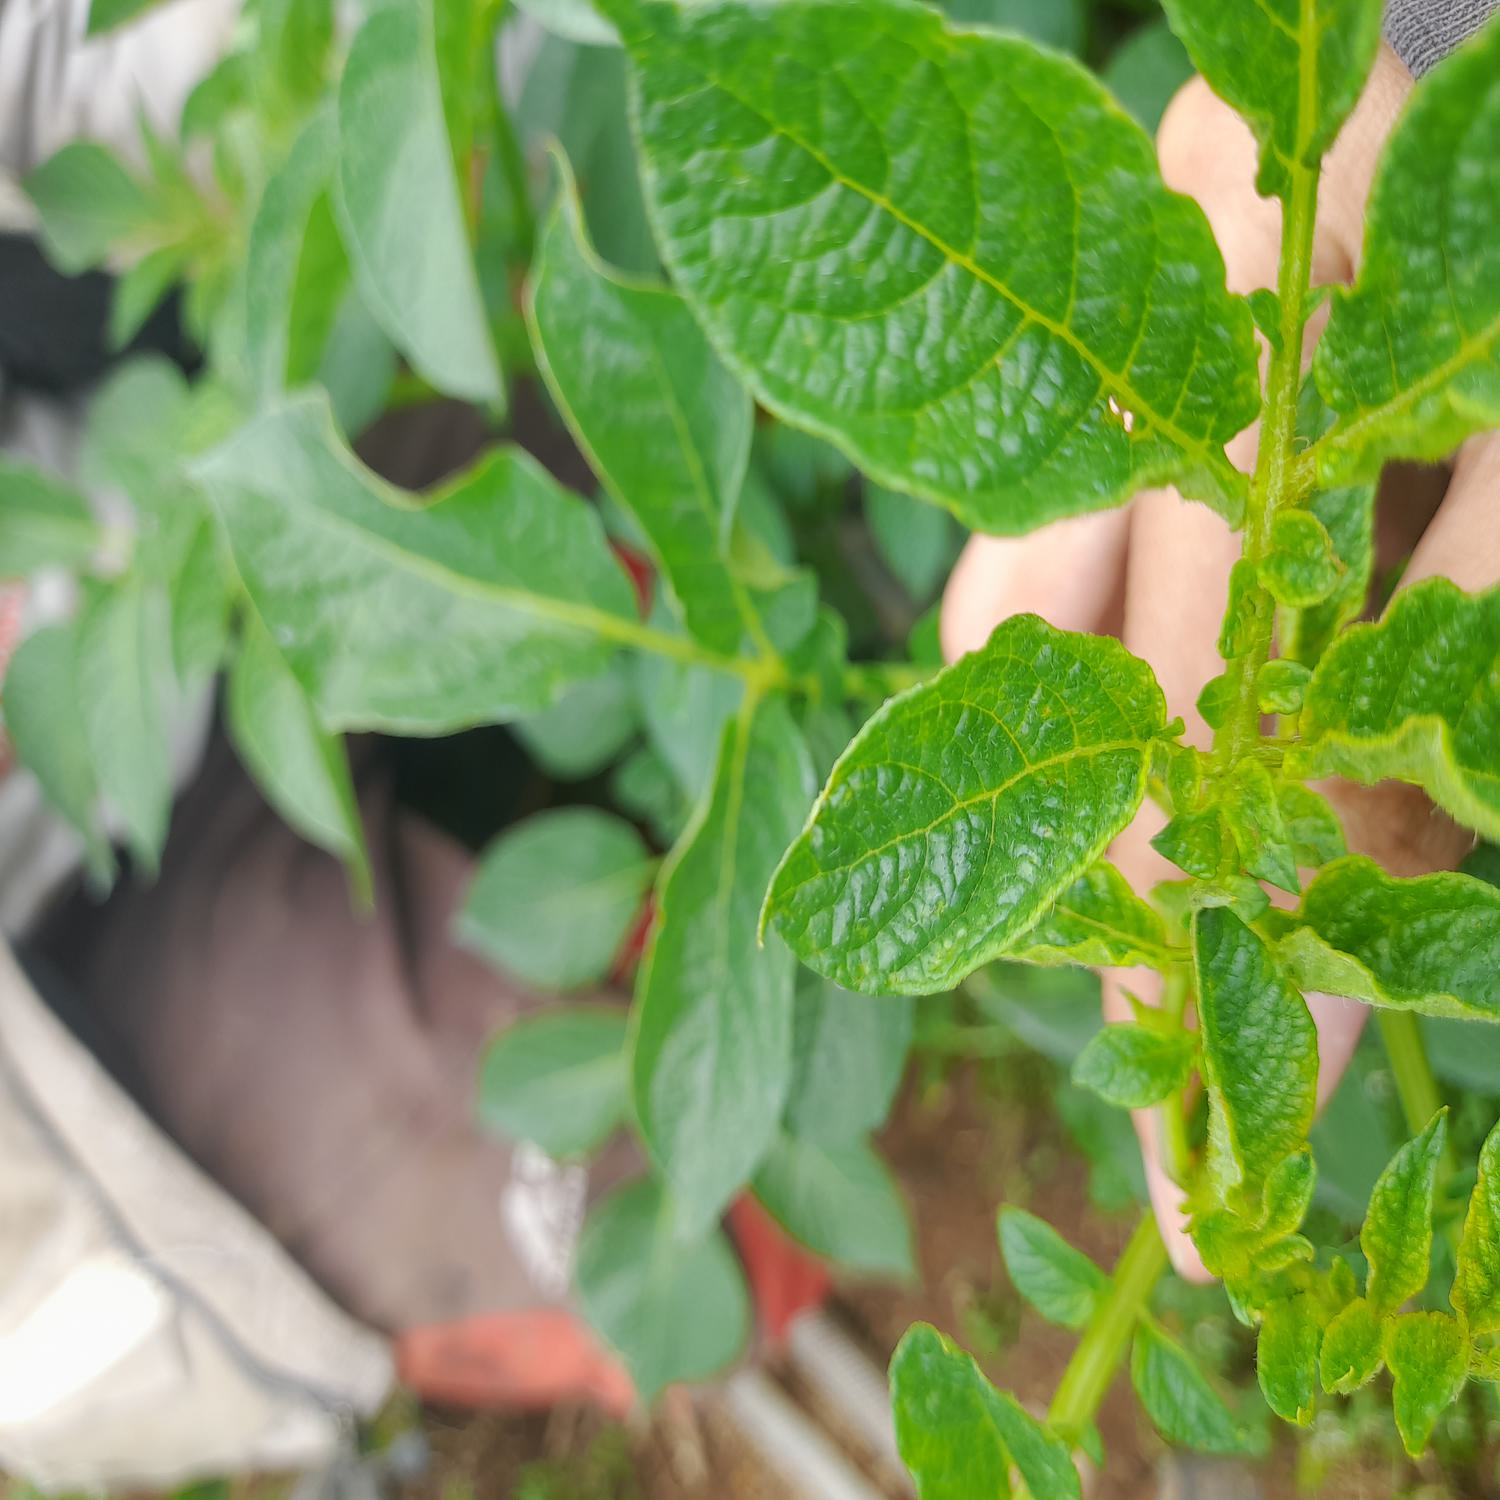
Label: Virus